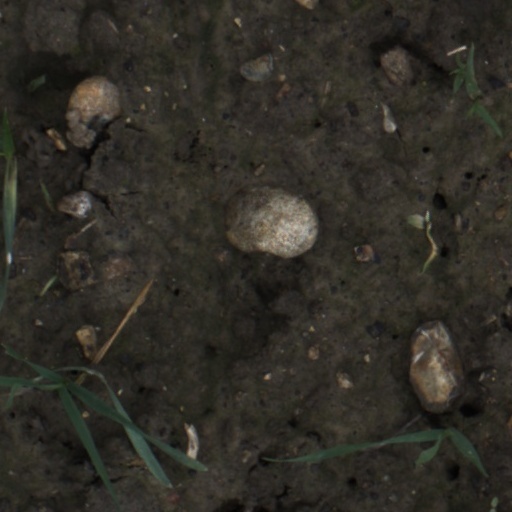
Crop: wheat